Romani people

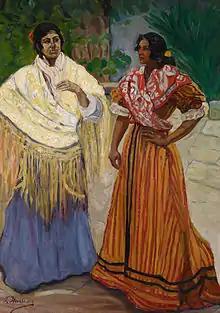
"Two Gypsies" by Francisco Iturrino

Despite these challenges to getting an accurate picture of the Romani dispersal, there were an estimated 10 million in Europe (as of 2019), although some Romani organizations have given earlier estimates as high as 14 million. Significant Romani populations are found in the Balkans and throughout Europe. In the European Union, there are an estimated 6 million Roma.